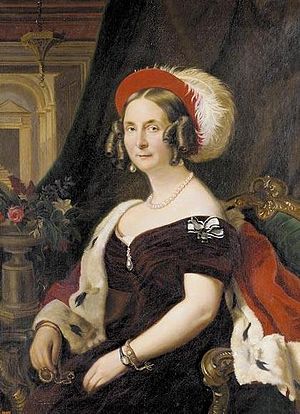
Leopold 4. af Anhalt / Ægteskab og børn
Prinsesse Frederikke af Preussen.
Leopold 4. var en tysk fyrste, der tilhørte Huset Askanien og regerede i flere mindre områder i det centrale Tyskland.